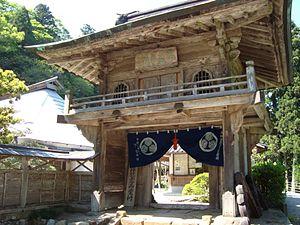
Kezouji Temple on Mount Makuragi in Matsue City - 松江市の華蔵寺（けぞうじ）
Matsue est le chef-lieu de la préfecture de Shimane, située dans la région du Chūgoku, sur la côte ouest de l'île de Honshū, au Japon.
Le temple Kezô-ji est situé près de la ville de Matsue, dans la préfecture de Shimane au sud-ouest du Japon.